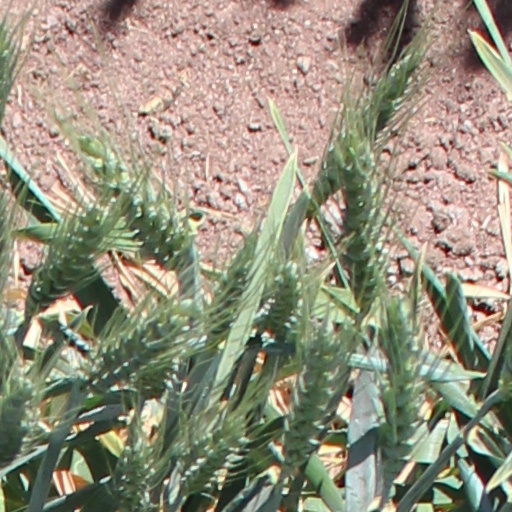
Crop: wheat